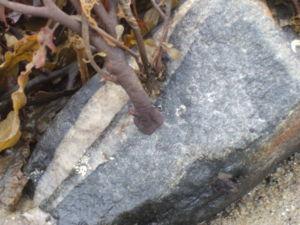
Le crampon désigne l'appareil fixateur des organismes aquatiques sessiles, notamment des macroalgues de type varech, et par analogie des Zoophytes. Cette structure qui ressemble à une racine a pour fonction d'ancrer ces organismes à leur substrat.